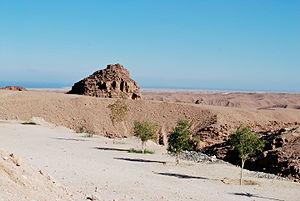
Le désert Arabique est un désert de l’Est de l’Égypte situé à l’extrémité Nord-Est du Sahara. Il est délimité par le delta du Nil au nord, le canal de Suez et la mer Rouge à l’est, la vallée du Nil à l’ouest et le désert de Nubie au sud, au-delà du lac Nasser.